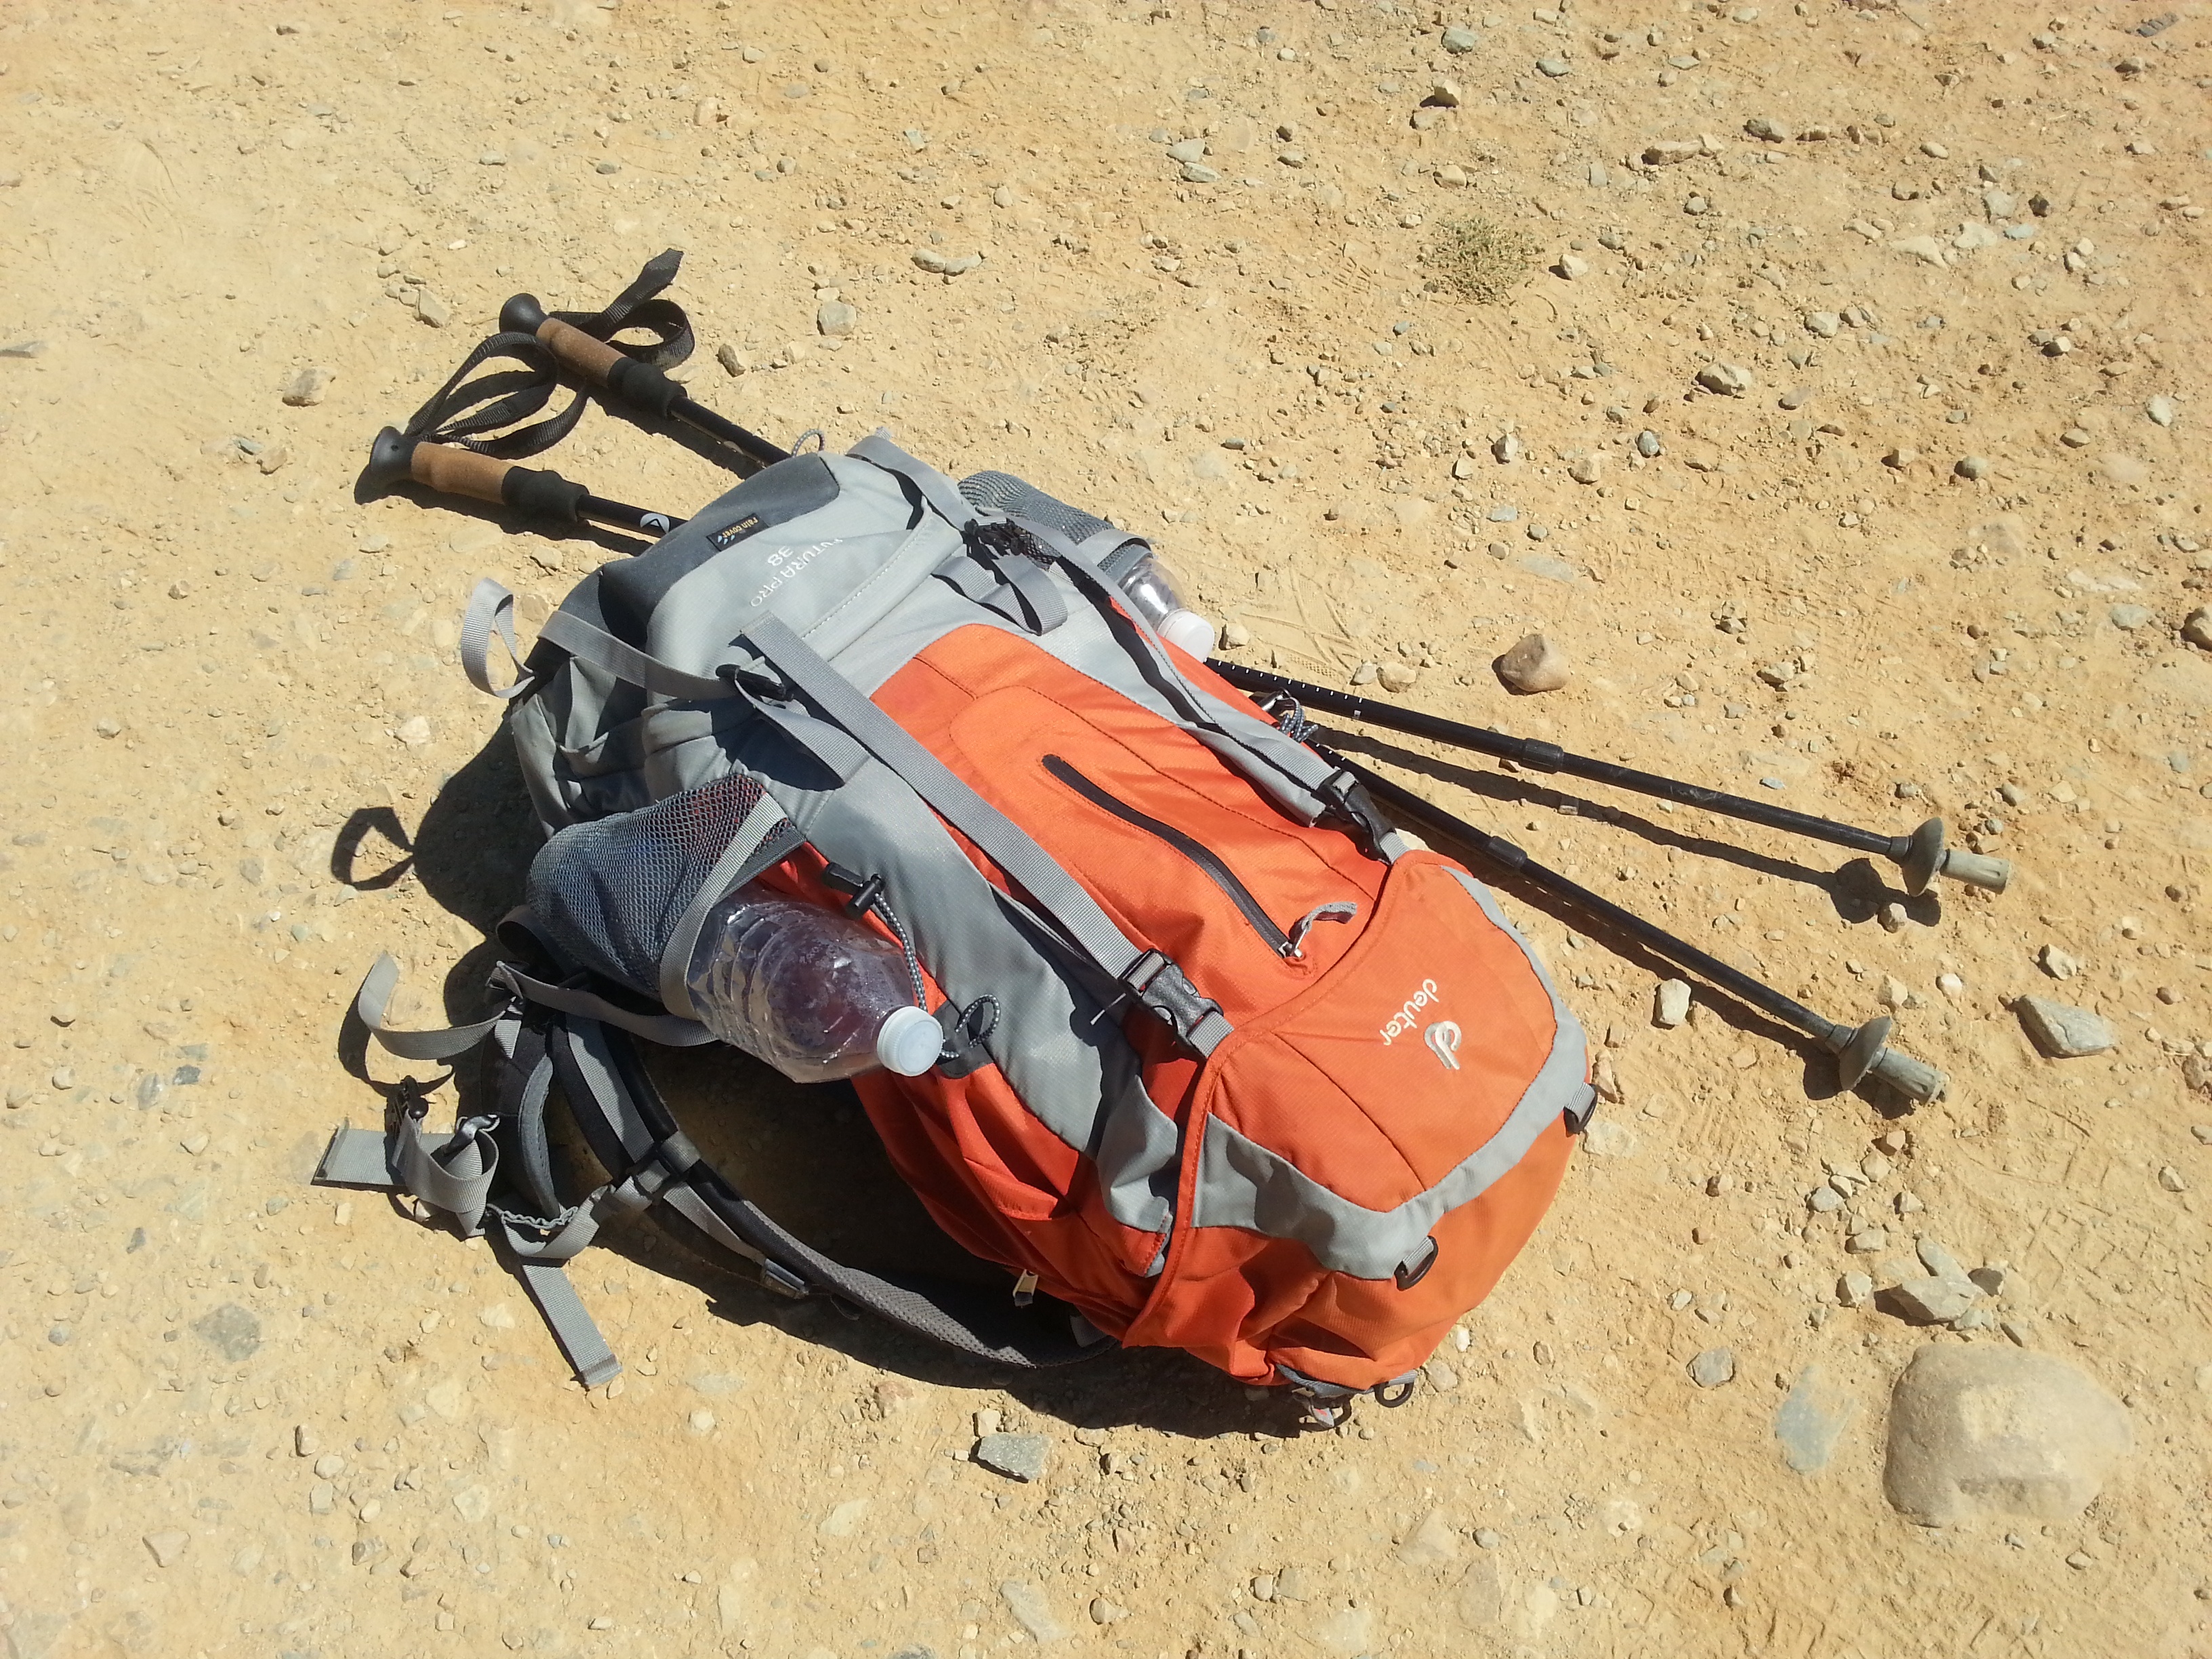
backpack, vehicle, camino, pilgrimage, wanderer, pilgrim, jakobsweg, camino de santiago, hiking poles